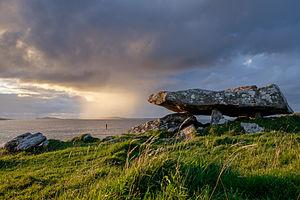
Un mégalithe est une construction monumentale lié au mégalithisme souvent attaché à un sanctuaire, constitué d’une ou de plusieurs pierres brutes de grandes dimensions, érigées sans mortier ni ciment pour fixer la structure.